Royal Fort House

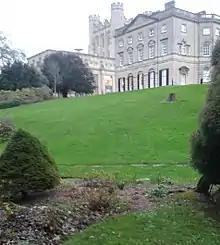
A view to the House from Royal Fort Gardens

The house was constructed on the site of a Civil War fortification, which had two bastions on the inside of the lines and three on the outside. It was the strongest part of the defences of Bristol, designed by Dutch military engineer Sir Bernard de Gomme. It was one of the few purpose-built defensive works of the war era. The fort was designed as the western headquarters of the Royalist army under Prince Rupert. Royalists retreated into the fort when the Parliamentarians had broken through the lines in the siege of 1645, before eventually surrendering to Cromwell's forces.